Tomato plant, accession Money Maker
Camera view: vertical (180 deg); turntable rotation: 120 degrees
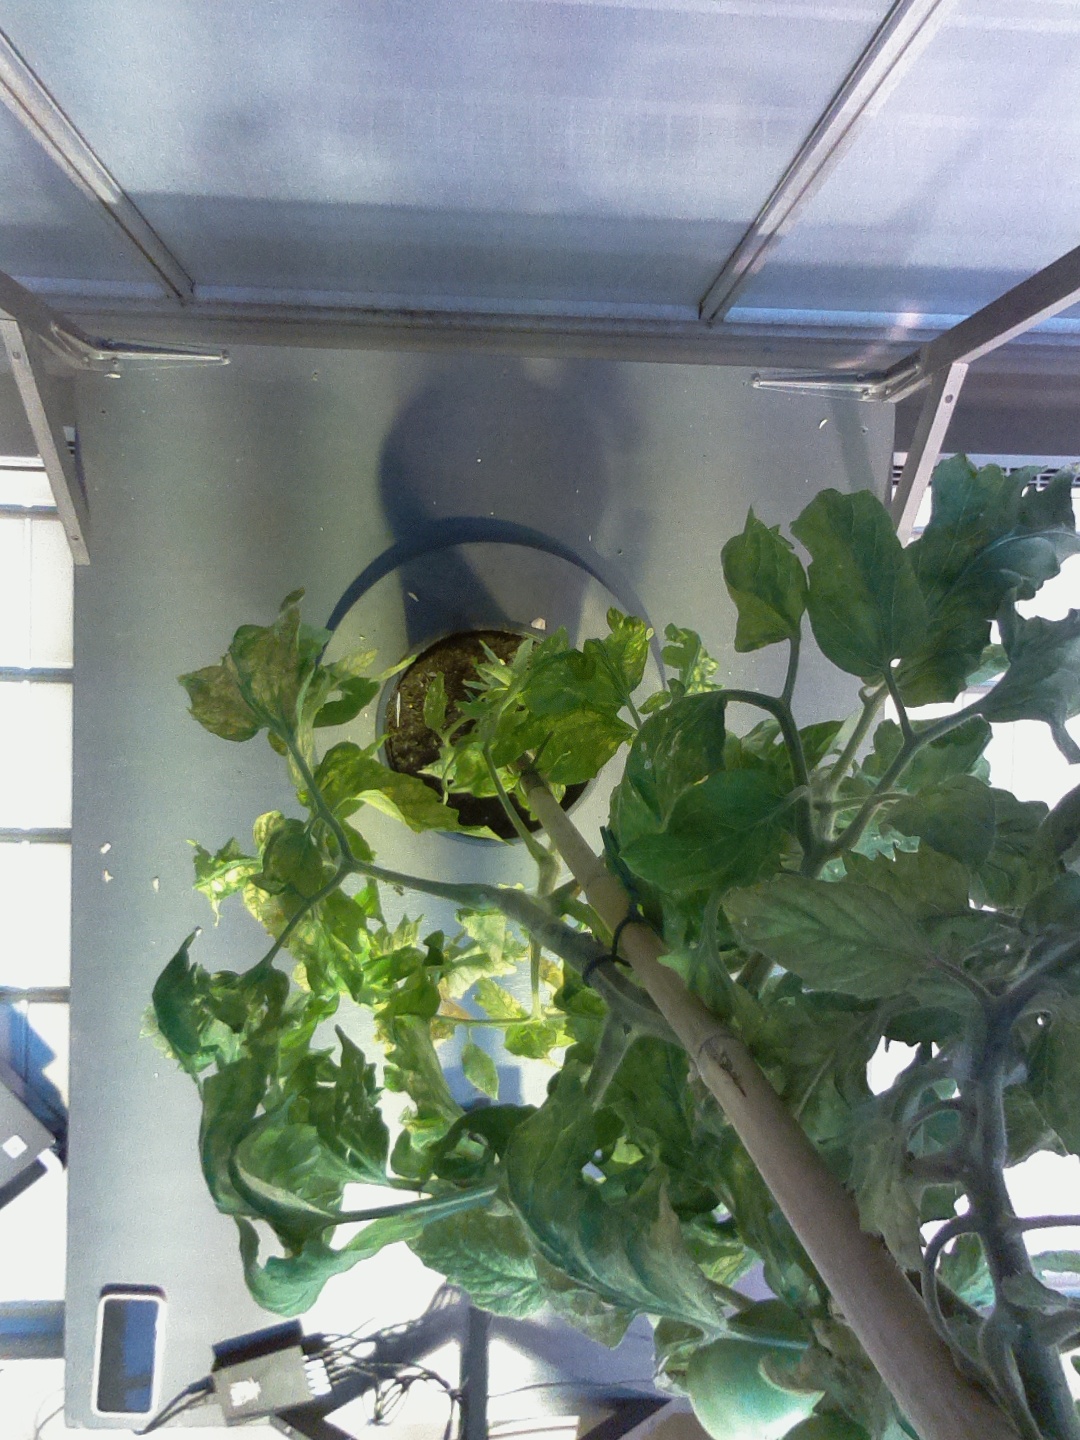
BBCH growth stage 78: 80% -90% of final fruit size